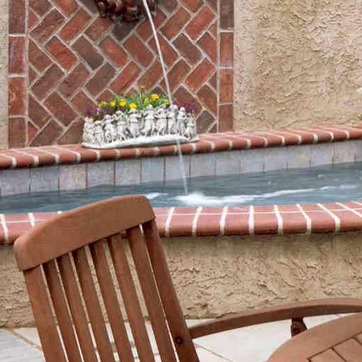
Material: water